Kiltearn

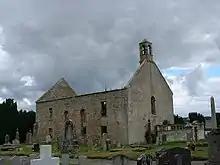
Old Kiltearn church

Kiltearn (Gaelic: "Cill Tighearna") is a parish in Ross and Cromarty, Scotland. It is in the Presbytery of Ross. The local landowners since the 11th century reign of Malcolm II have been the Clan Munro.